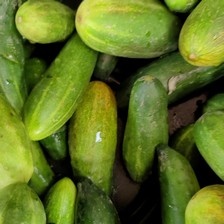
Label: cucumber